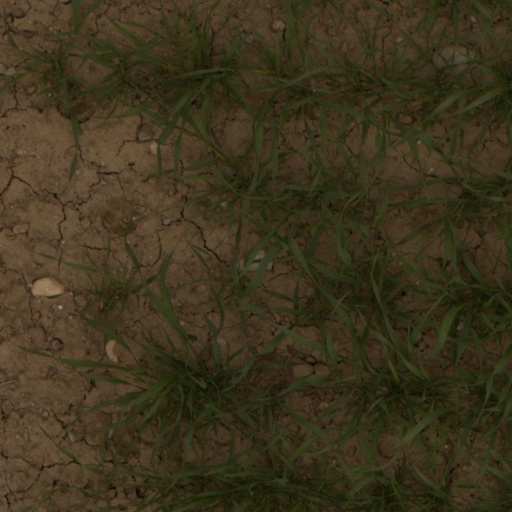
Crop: wheat